Respiratory disease

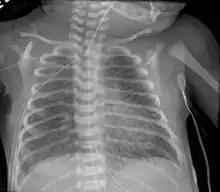
Pulmonary interstitial emphysema

Transient Tachypnea of the Newborn is caused by the retention of alveolar fluid in the lungs. It commonly occurs in infants who are delivered via caesarean section without the onset of labor because absorption of amniotic fluid in the lungs has not yet commenced. Other risk factors are male sex, macrosomia, multiple gestations, and maternal asthma. It usually presents with tachypnea and increased work of breathing. On an x-ray diffuse infiltrates, interlobar fissures, and sometimes pleural effusions can be seen. It is a diagnosis of exclusion because of its similarity to other diseases and frequently CPAP is used to help push the lung fluid into the pulmonary vasculature.